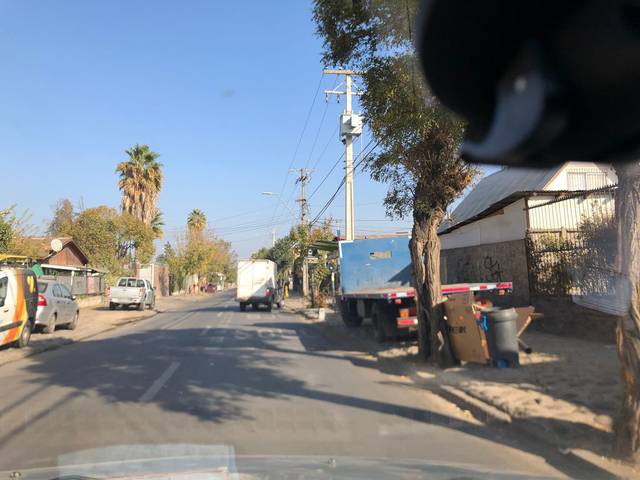
Region: Chile
Coordinates: -33.623, -70.581